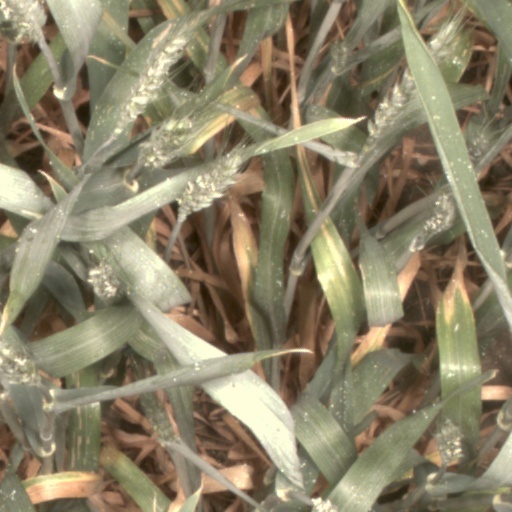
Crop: wheat